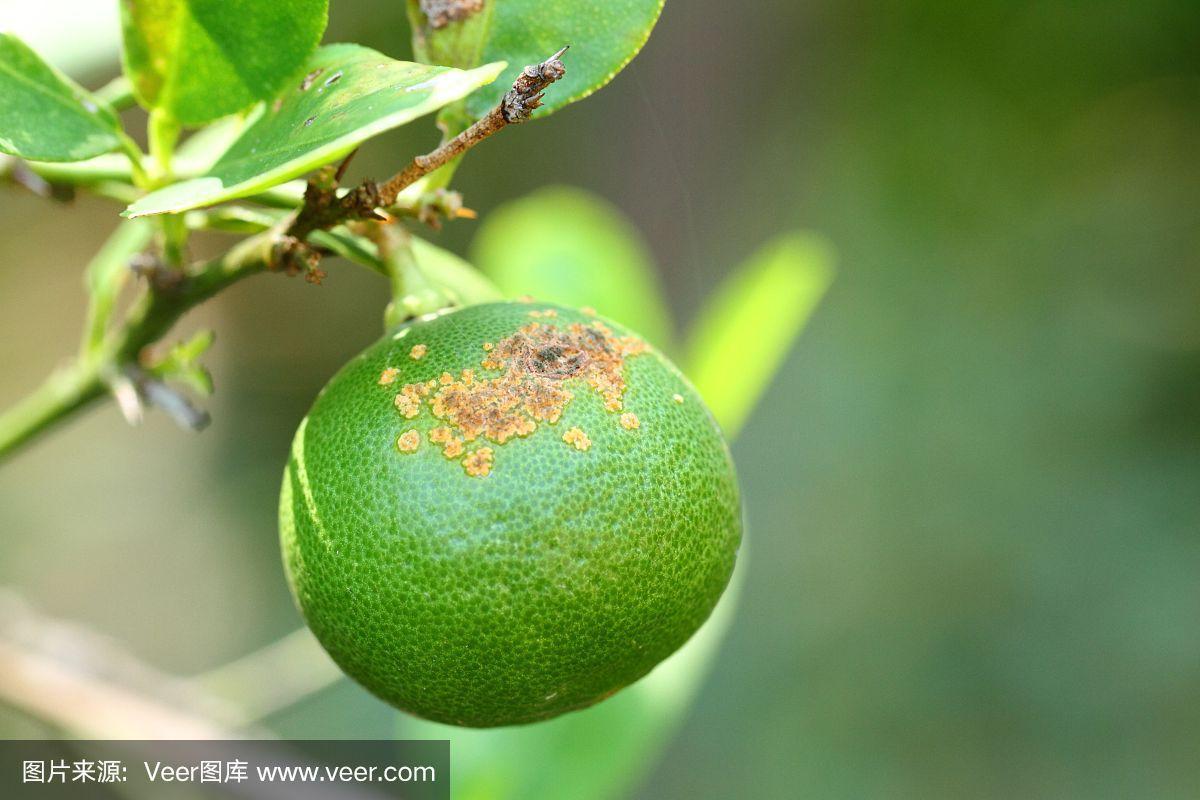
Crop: unknown
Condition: citrus_citrus_canker